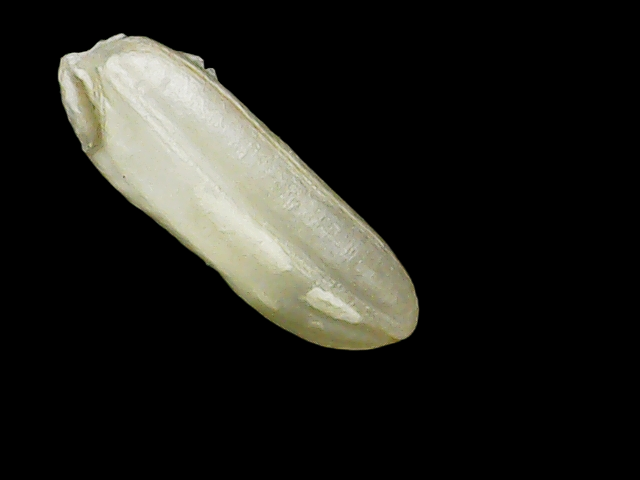
Rice variety: Binadhan24